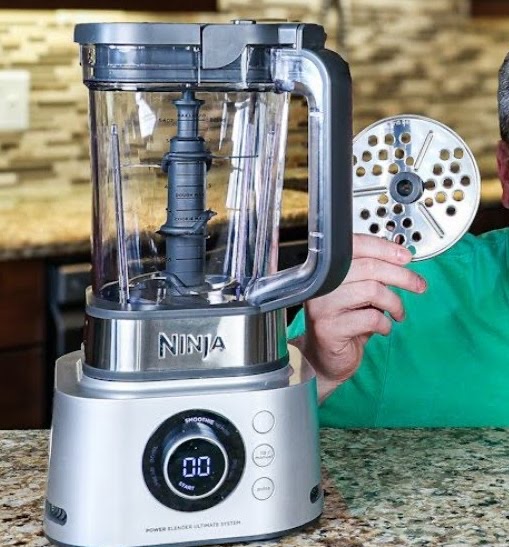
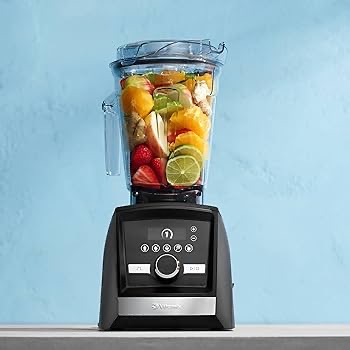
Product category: items_blender
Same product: no